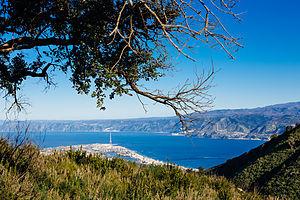
Le cap Peloro ou cap Faro est un cap à la pointe nord-est de la Sicile. Il commande l'entrée du détroit de Messine. Il fait partie de la municipalité de Messine et du district de Torre Faro, près des lacs de Ganzirri.